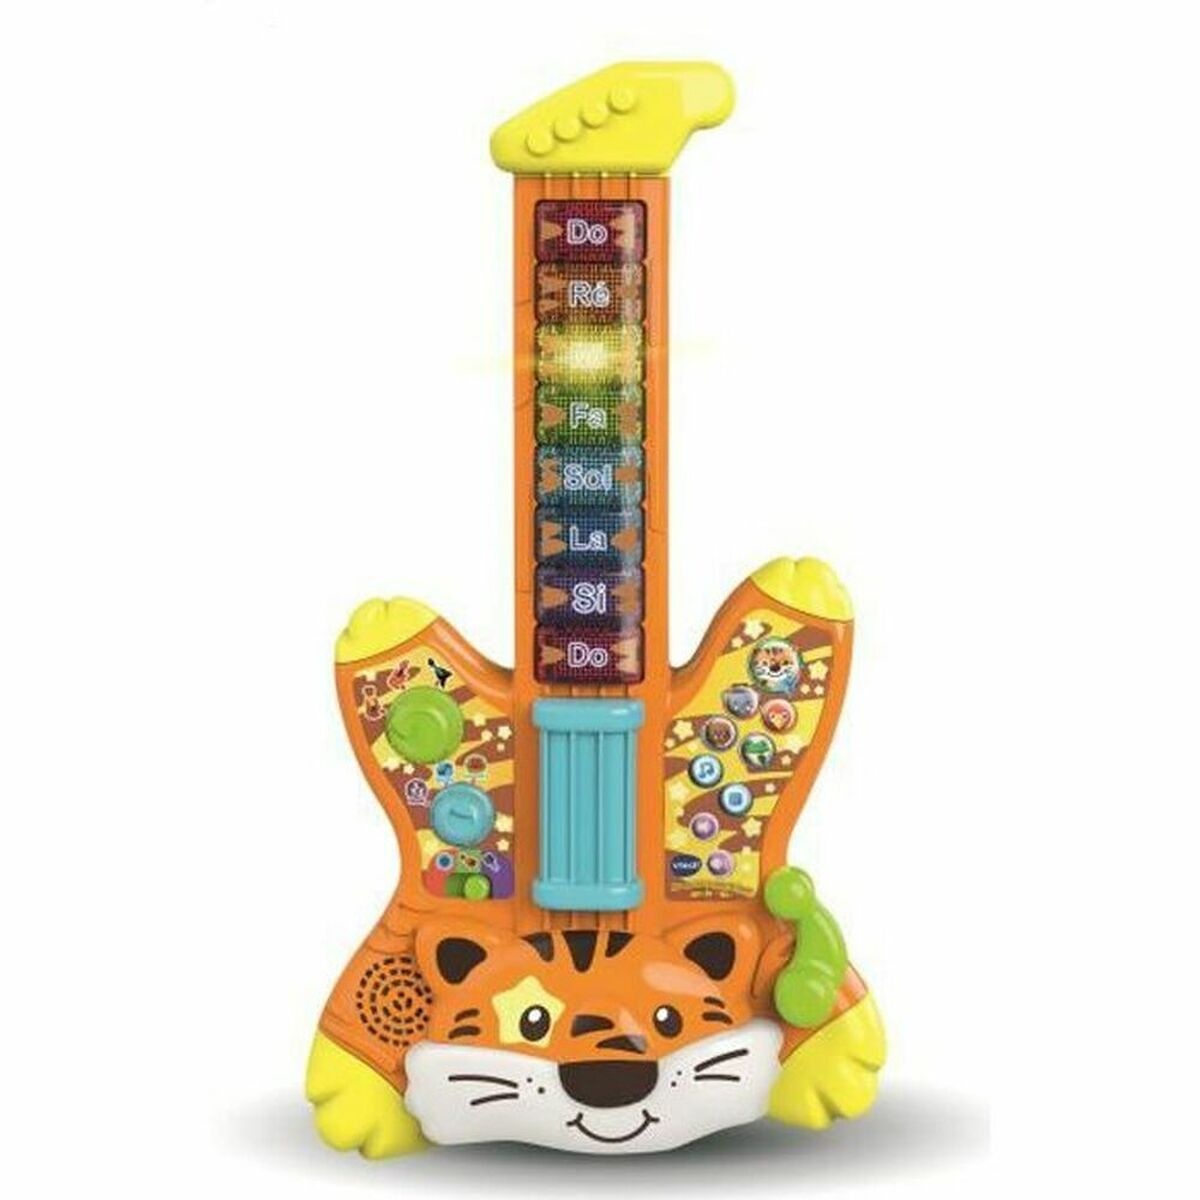
Gitarr för barn Vtech Baby Jungle Rock- Guitare Électrique Tigre 1 Delar
Brand: Vtech Baby
Barnen förtjänar det bästa, därför vill vi presentera Gitarr för barn Vtech Baby Jungle Rock- Guitare Électrique Tigre 1 Delar , perfekt för alla som söker kvalitetsprodukter för barn! Köp Vtech Baby till bästa priser! Rekommenderad ålder: Pojkar + 5 år + 2 år Typ: Barn Tillverkningsland/-region: Kina Material: Plast Förpackning: original (abierto) Papp Kön: Unisex Antal delar: 1 Delar Från 743,10 / u General Product Safety Regulations information: VTECH ELECTRONICS EUROPE B.V. Fahrenheitstraat 22, 6003 DC Weert, THE NETHERLANDS 6003DC - Weert +34913120770 roger_kay@vtech.com https://www.vtech.com
Category: Toys & Games > Toys > Musical Toys > String Instruments